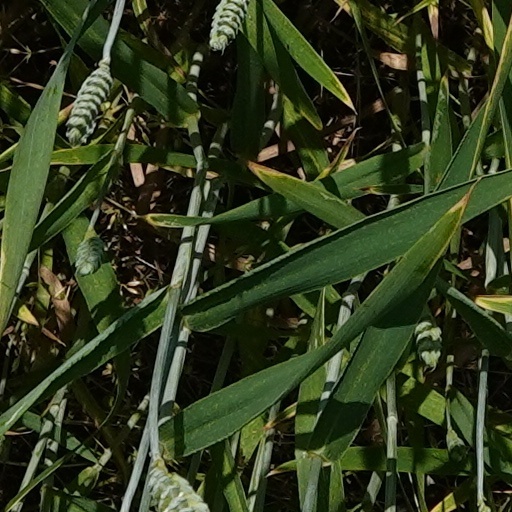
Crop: wheat